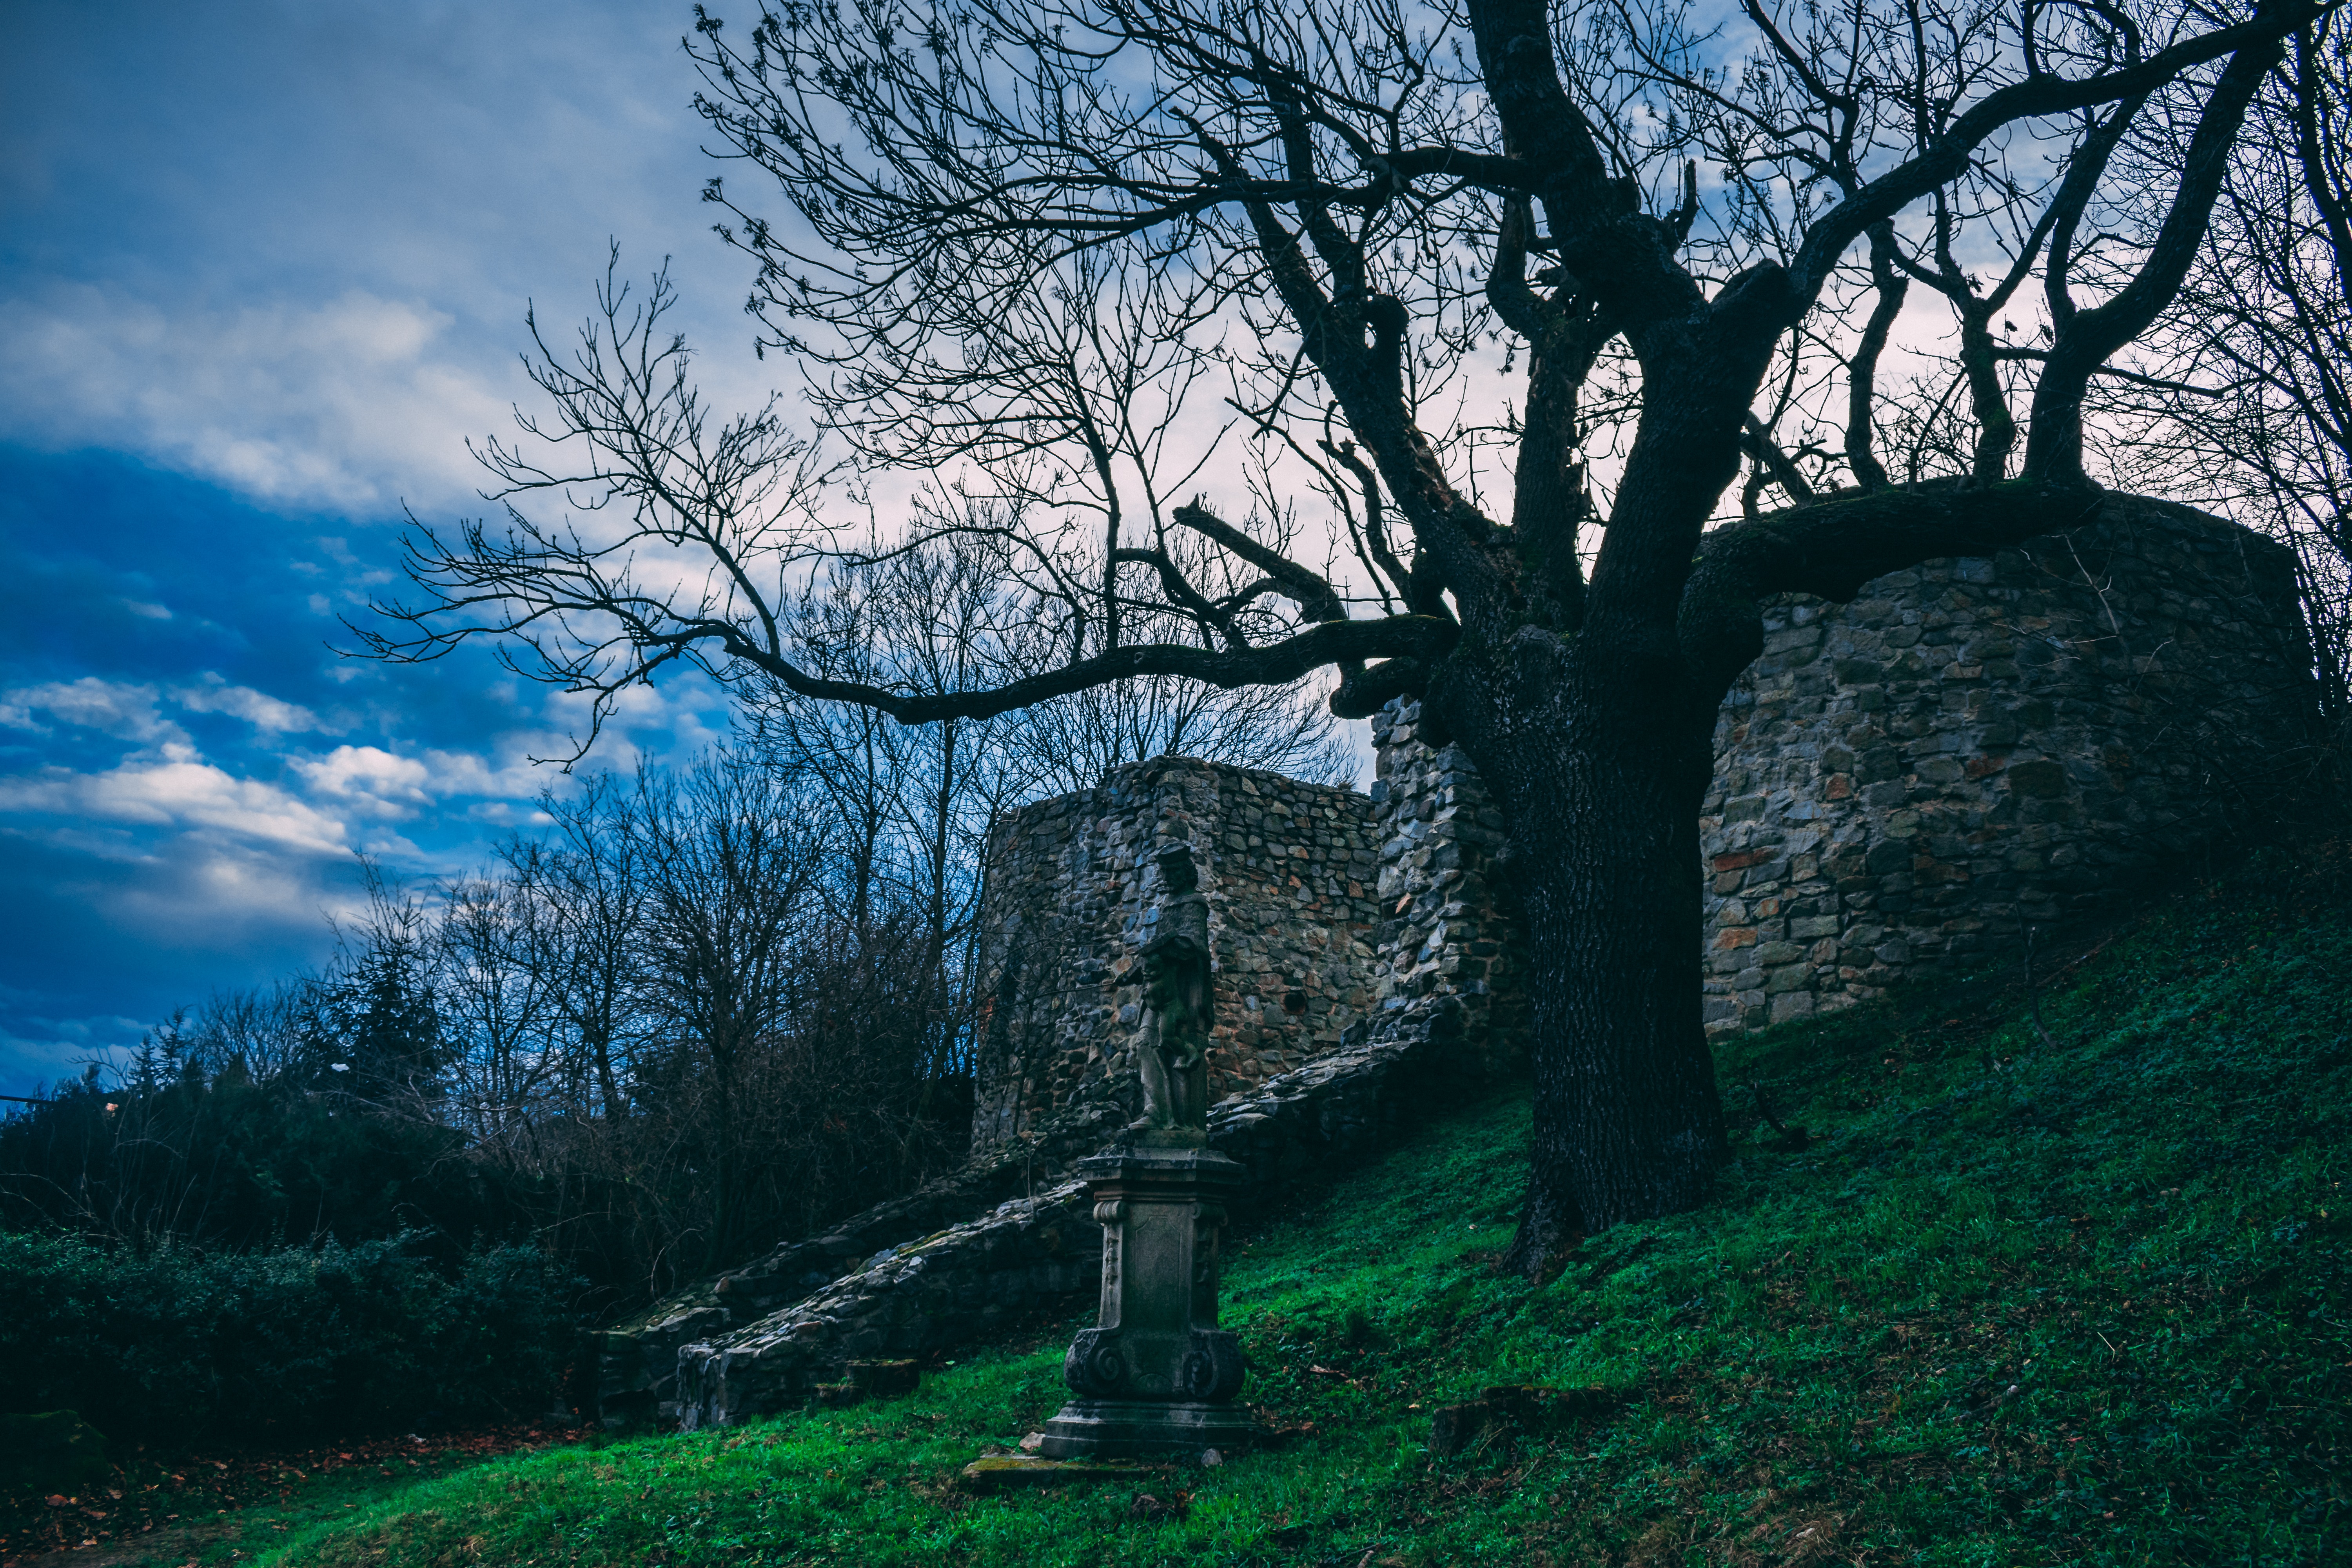
tree, sky, nature, natural landscape, green, blue, branch, atmospheric phenomenon, atmosphere, grass, woody plant, leaf, cloud, plant, morning, forest, spring, sunlight, woodland, rural area, winter, landscape, hill, trunk, house, architecture, wood, grassland, photography, evening, twig, darkness, meadow